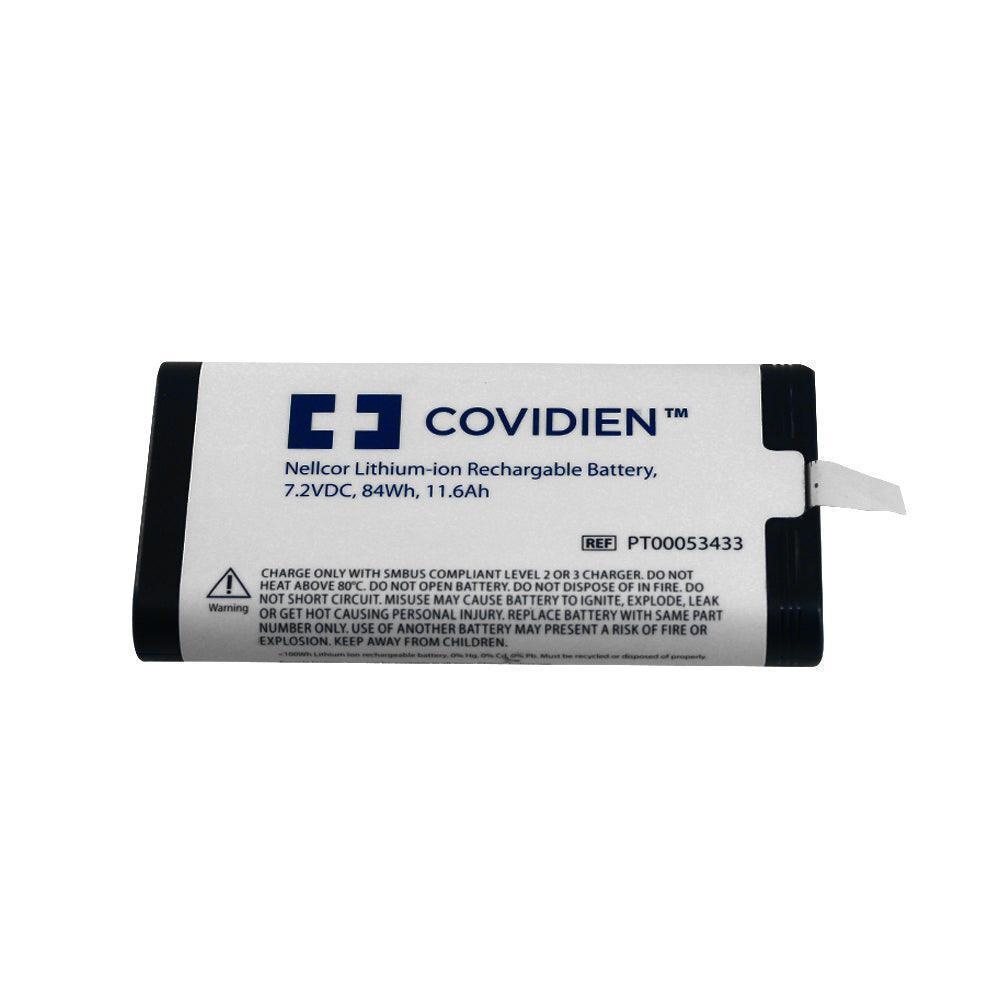
Covidien PT00053433 For Nellcor Bedside Respiratory Patient Monitor PM1000N Battery GR101351 7.2VDC 84Wh 11.6Ah Li-Ion Battery
This high-capacity Li-Ion power source keeps your vital patient data flowing, even when the outlet isn't. 7.2VDC, 84Wh, 11.6Ah capacity Reliable lithium-ion technology Designed for Nellcor PM1000N monitors Provides extended runtime for uninterrupted patient care
Brand: Covidien
Category: Health & Beauty > Health Care > Biometric Monitor Accessories > Blood Glucose Meter Accessories